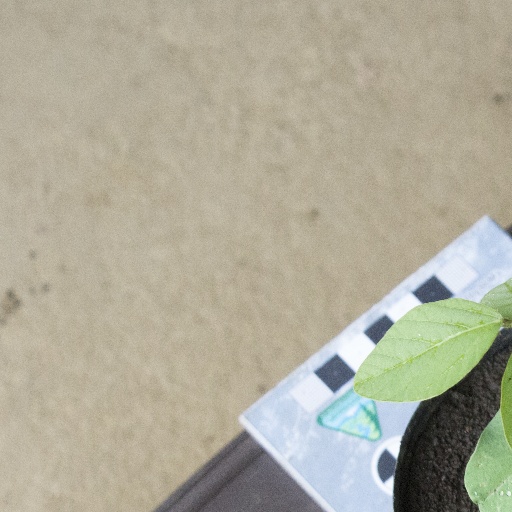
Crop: soybean